Ahmet Rıza

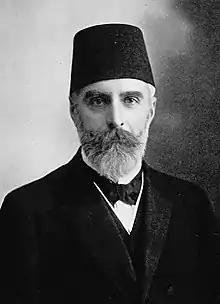
Rıza in 1909

Ahmet Rıza Bey (1858 – 26 February 1930) was an Ottoman educator, activist, revolutionary, intellectual, politician, polymath, and a prominent Young Turk. He was also an early leader of the Committee of Union and Progress.